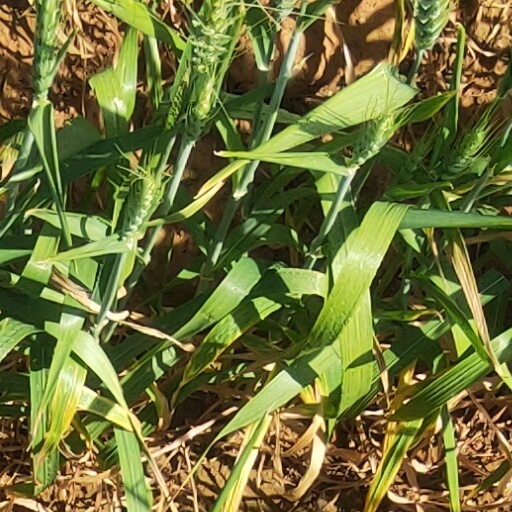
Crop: wheat